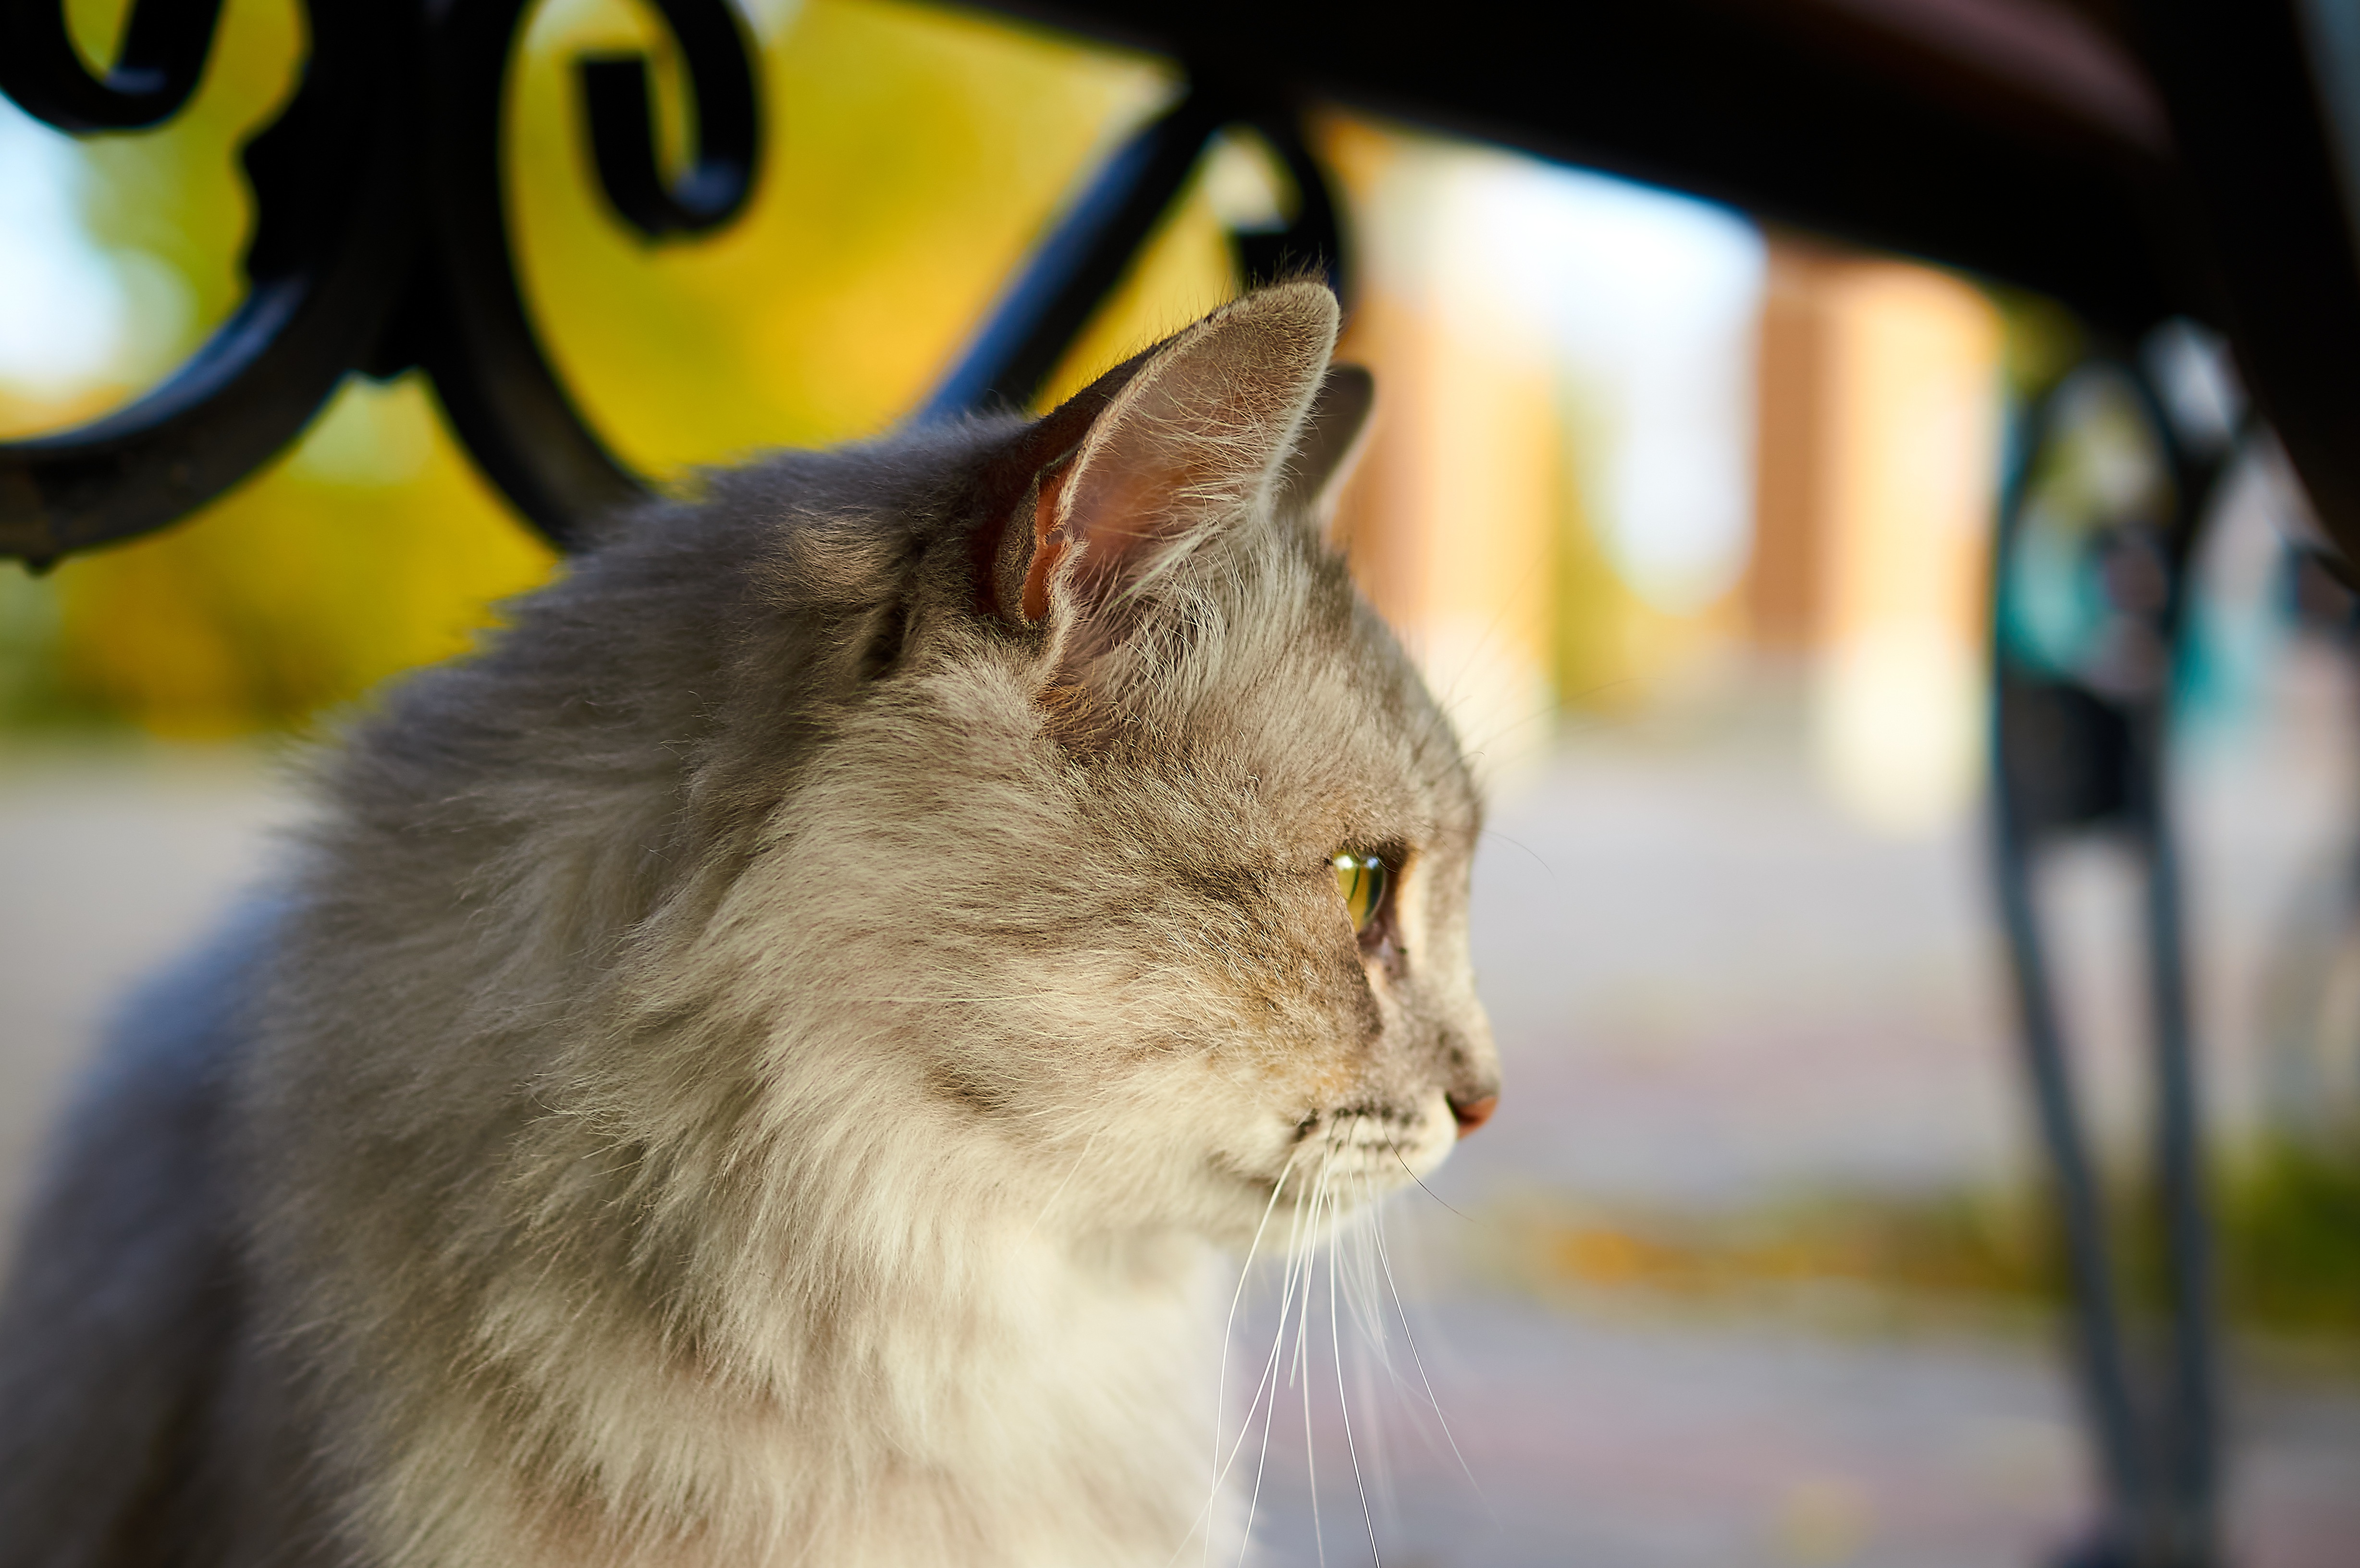
cat, felidae, carnivore, small to medium sized cats, whiskers, yellow, fawn, snout, fur, tree, road, domestic short haired cat, wood, wildlife, street, plant, automotive lighting